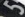
Number: 5